Whirlwind (Seabreeze)

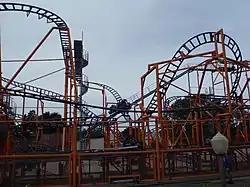

The Whirlwind is a steel spinning roller coaster at Seabreeze Amusement Park in Rochester, New York. It is where Quantum Loop stood until Winter 2004 when the Whirlwind was added.